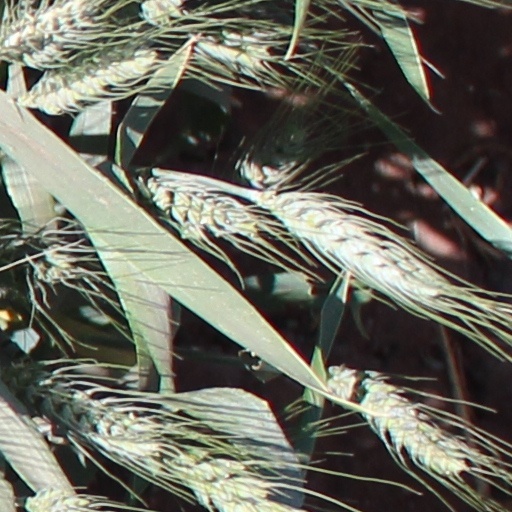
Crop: wheat